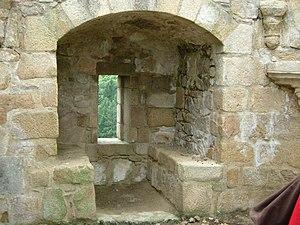
Renforcement de fenêtre avec coussièges, Château de Crozant, France.
Une embrasure est un espace évidé dans toute l'épaisseur d'un mur par l'établissement d'une baie. Plus spécifiquement, ce terme désigne la partie interne de cet espace, par rapport au dispositif de fermeture, porte ou fenêtre.
Un coussiège est un banc ménagé dans l'embrasure d'une fenêtre par un ressaut de la baie. Forme courante dans les constructions médiévales, il s'agit le plus souvent d'une banquette en pierre, intégrée à la maçonnerie, revêtue de bois, de coussins. Les embrasures étroites sont pourvues d'un coussiège unique tandis que les larges baies peuvent recevoir des coussièges doubles se faisant face.